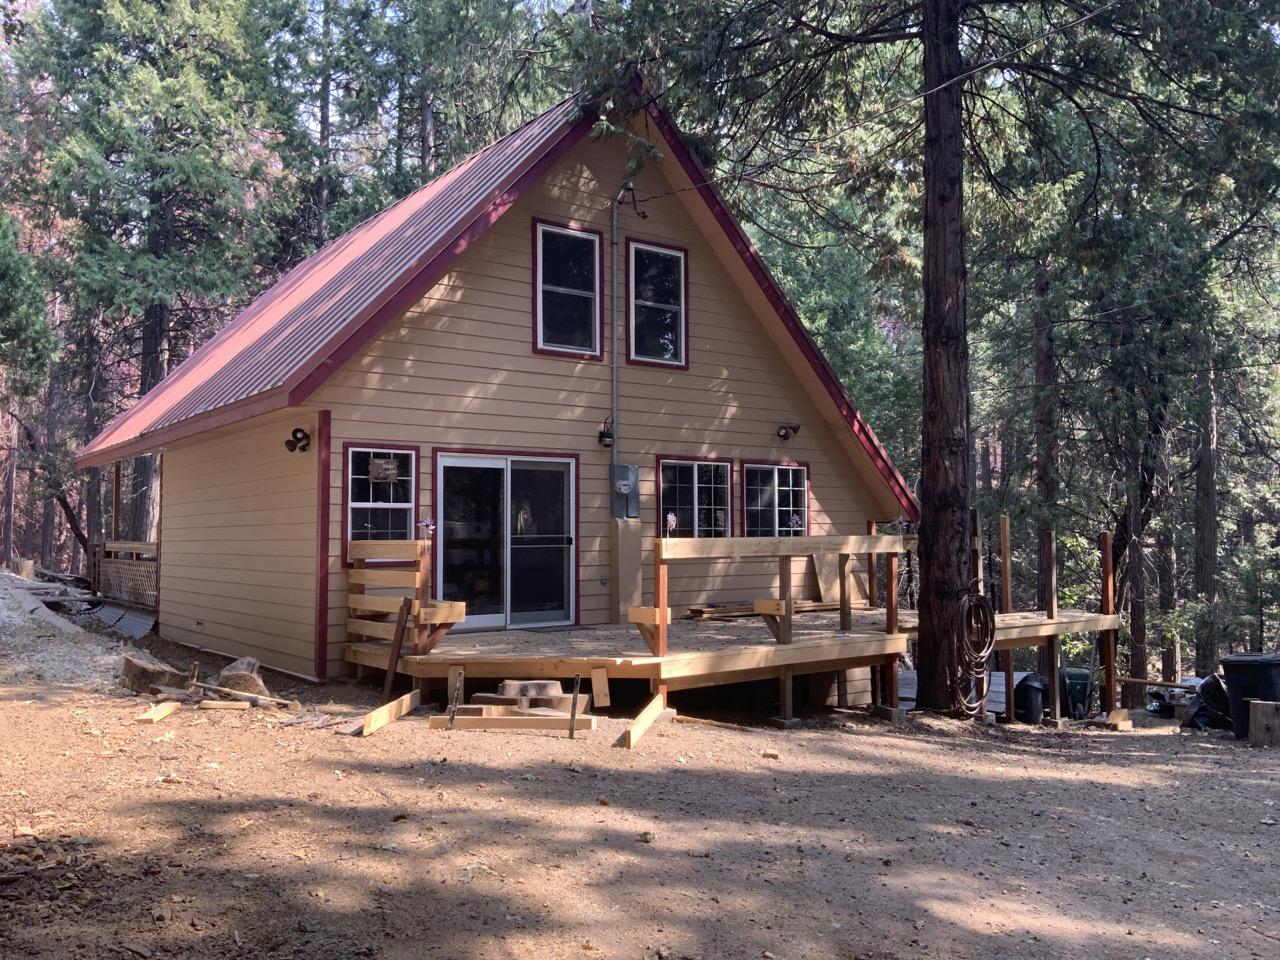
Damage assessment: no_damage